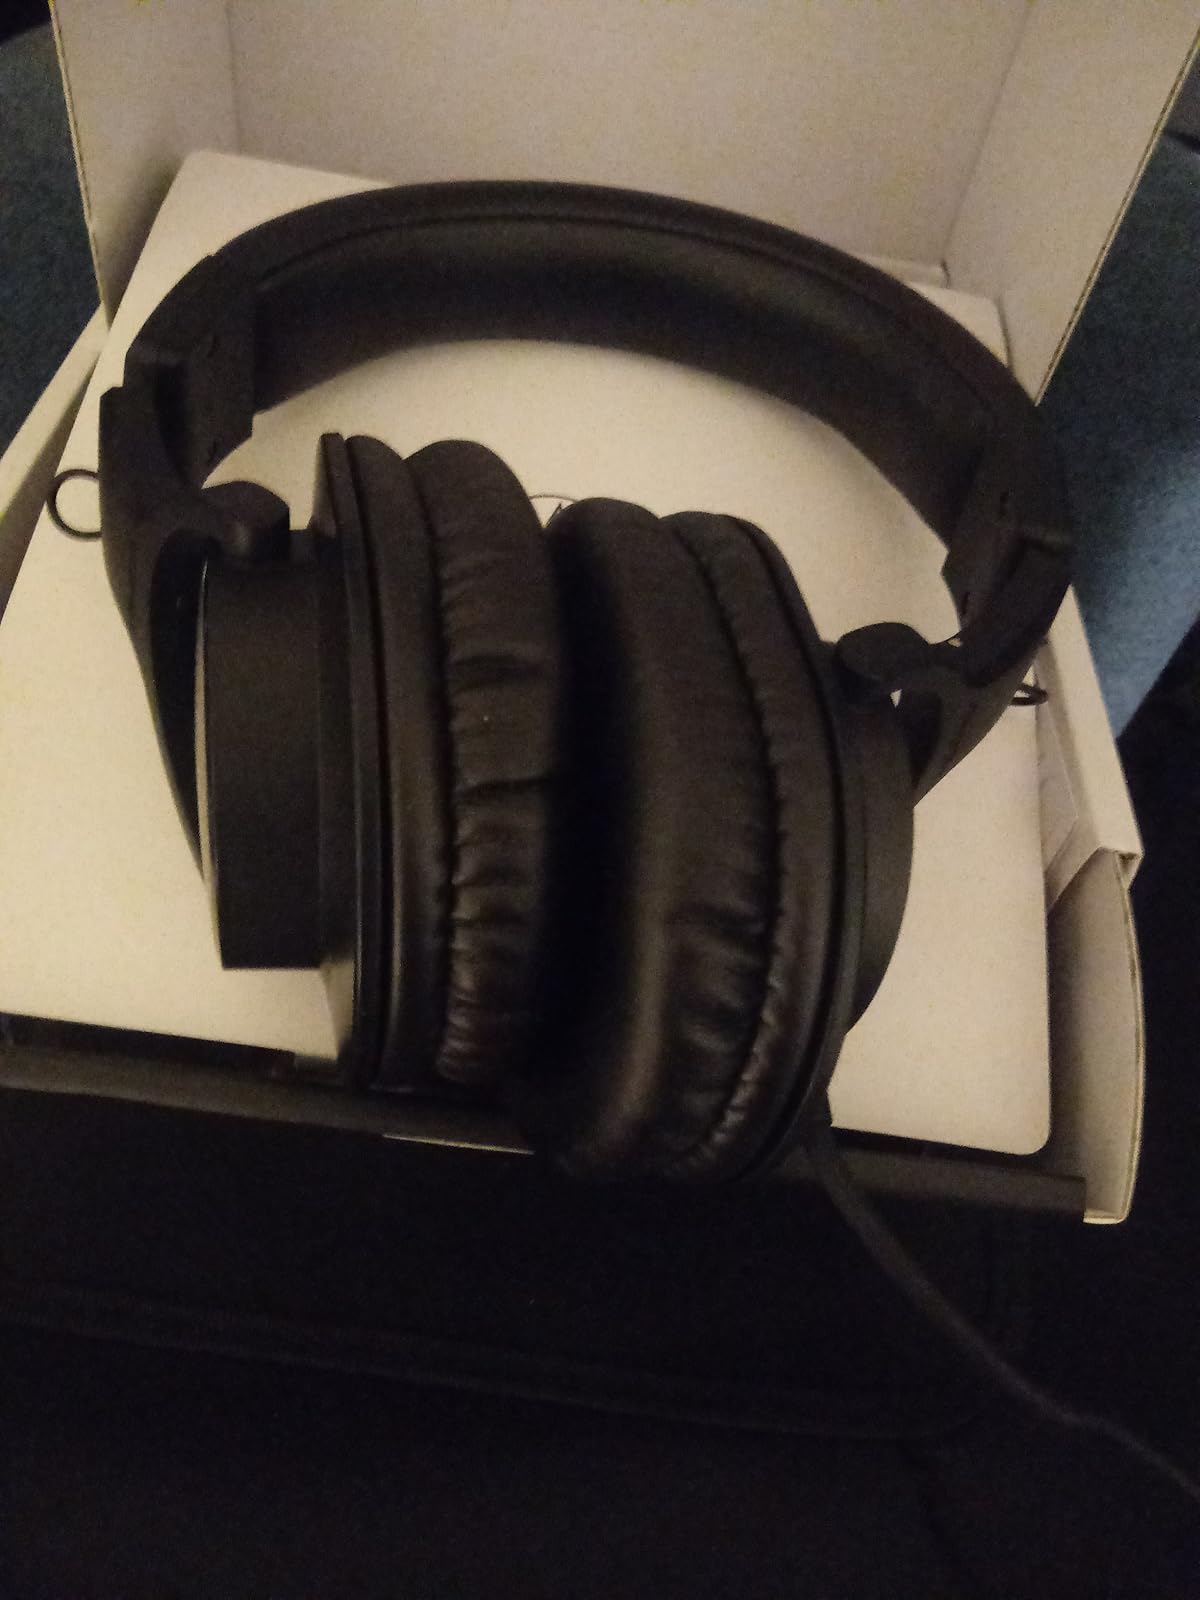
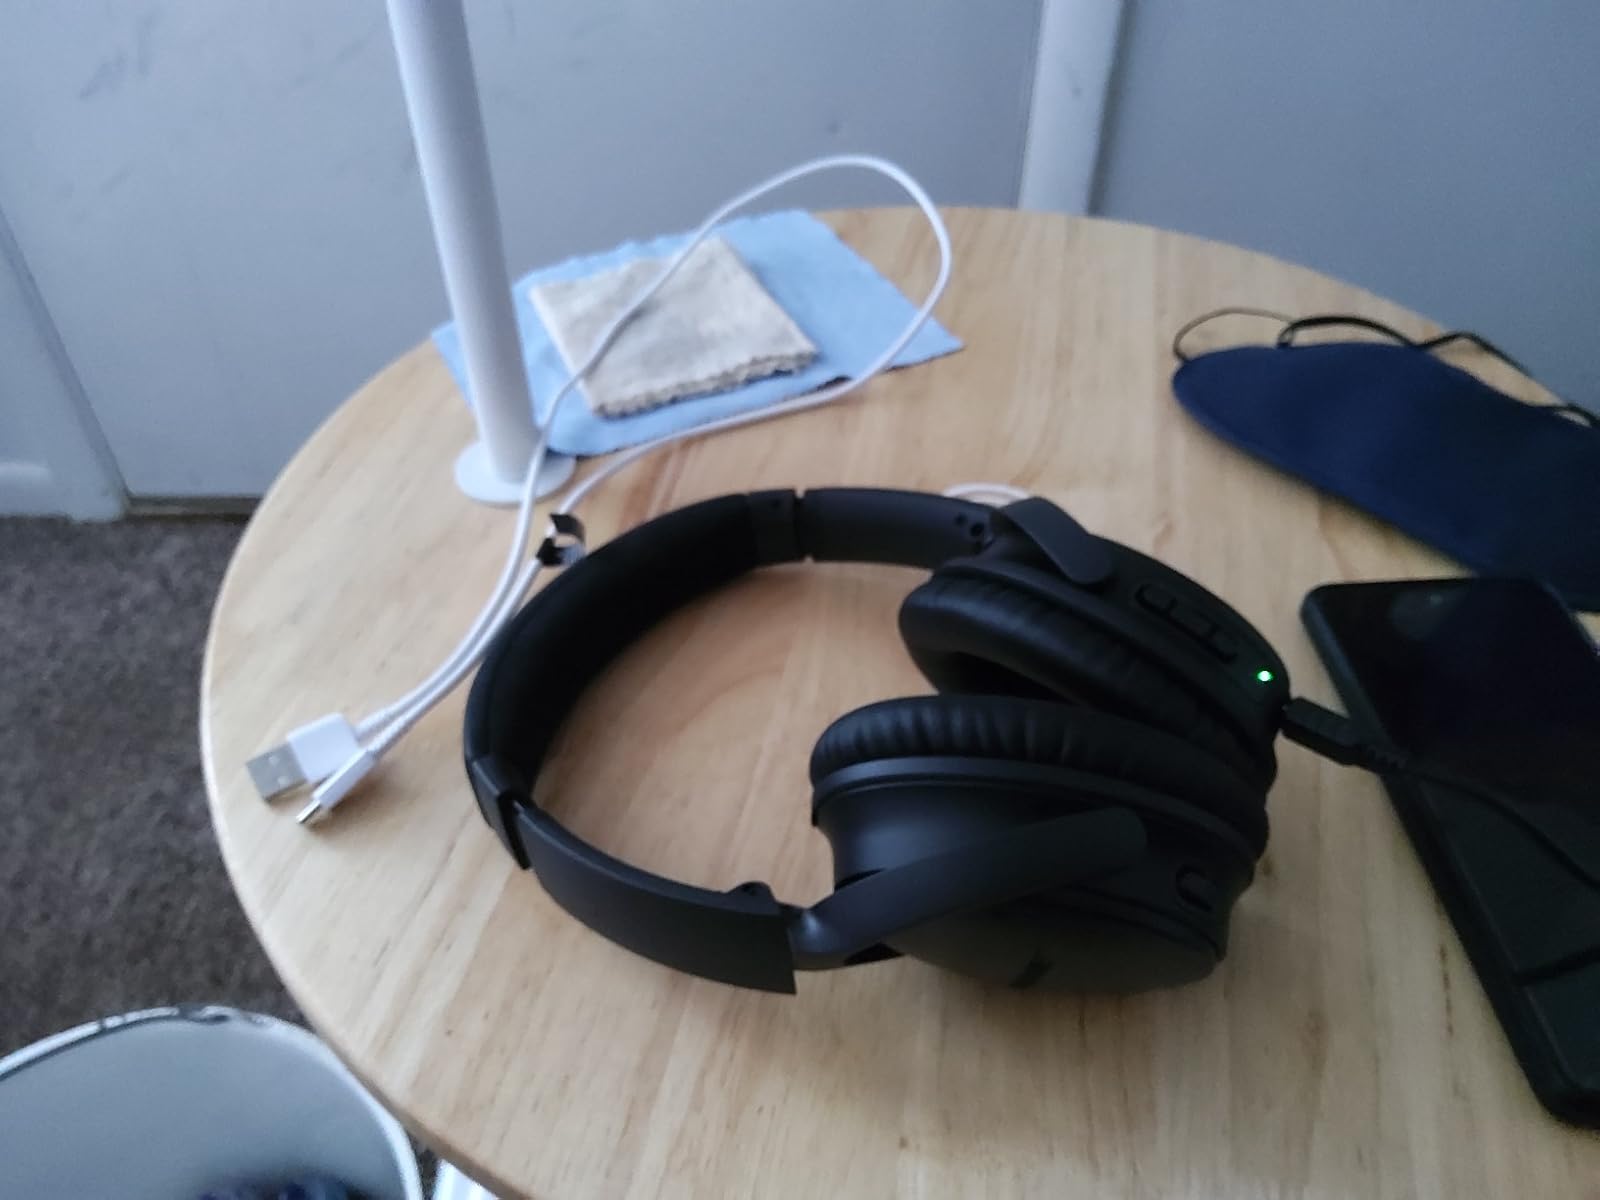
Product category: headphones
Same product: no